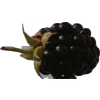
Label: blackberry